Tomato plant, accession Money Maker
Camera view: vertical (180 deg); turntable rotation: 240 degrees
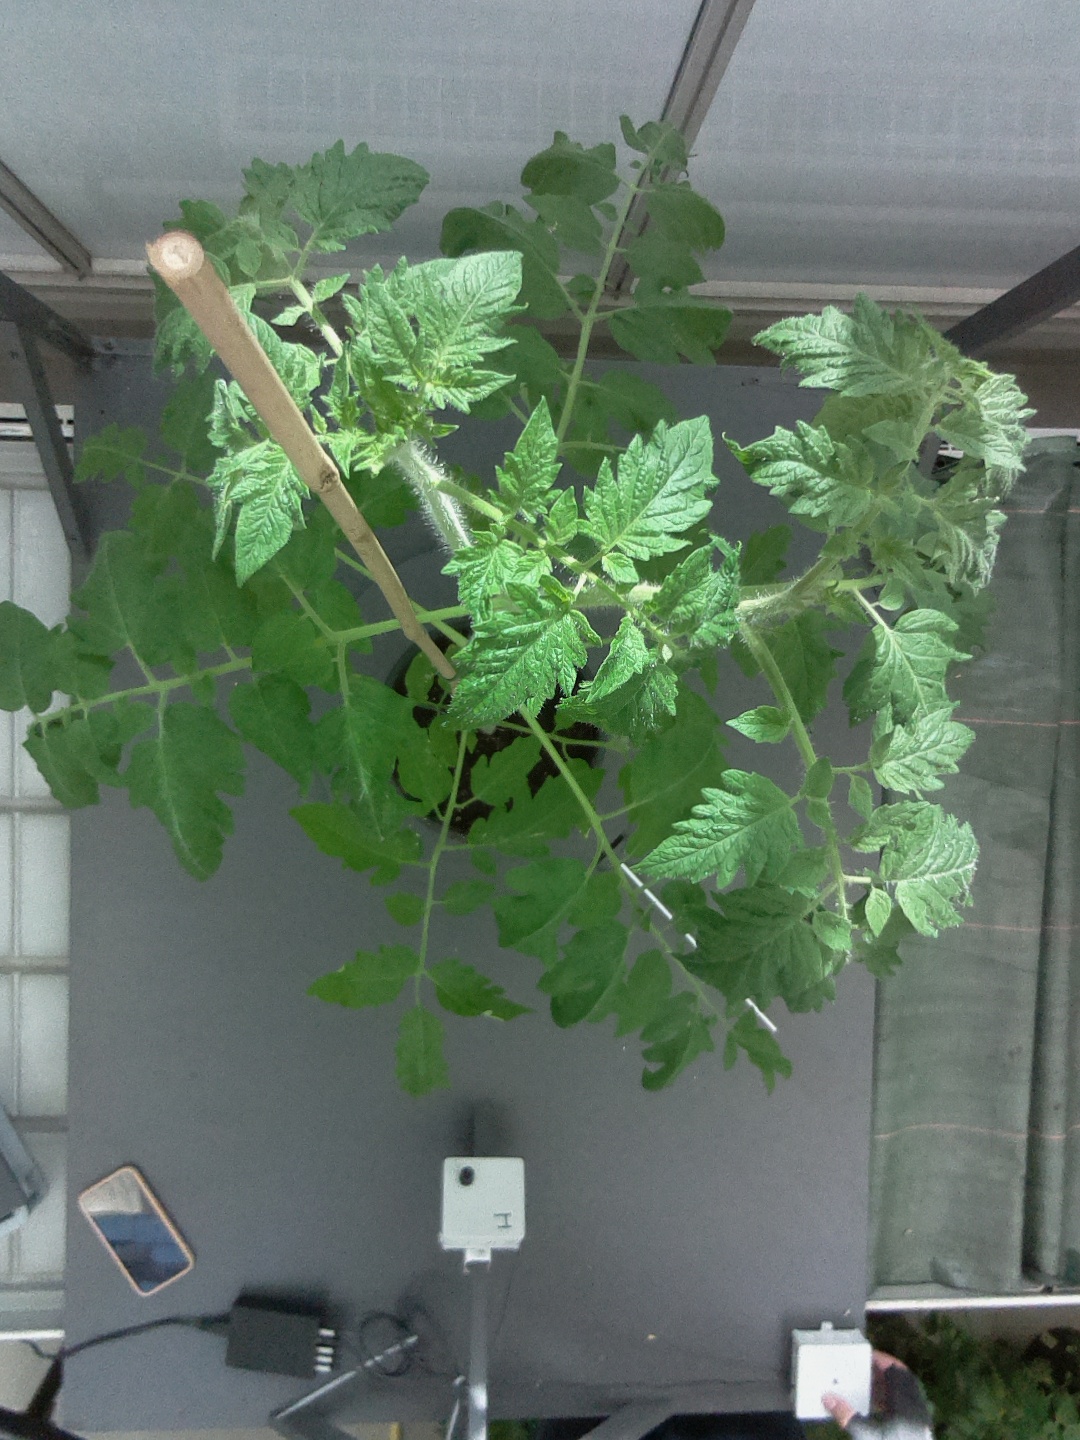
BBCH growth stage 23: 30%-40% Side shoots formed